Progressive People's Party (Germany)

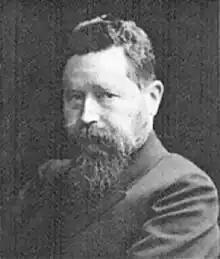
Friedrich von Payer, vice chancellor of Germany from November 1917 to November 1918

The party was tightly organised. At the top was a central committee which included the FVP Reichstag members and the executive committee, sixty representatives of the regional associations, and a few appointees. Political questions were decided by the Reichstag party members and organisational matters by the executive committee. The financial situation of the party was often difficult because of late or skipped dues payments.